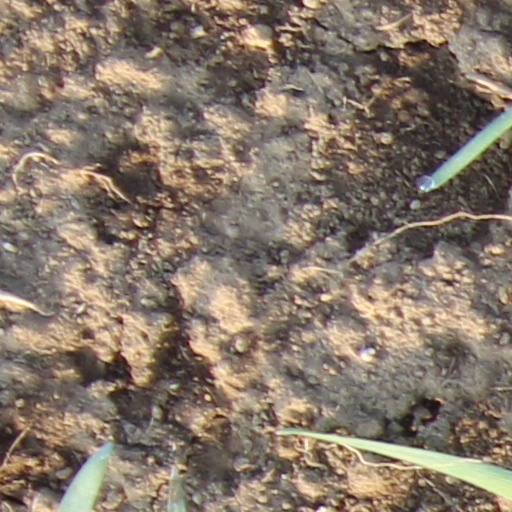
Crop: wheat